Escrick

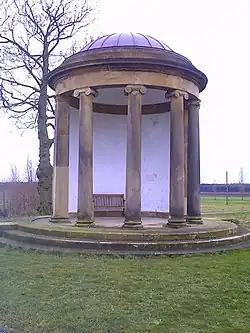
Monument in Escrick Park

A manor-house at Escrick existed in 1323, and in 1557 was called Escrick Hall and was a substantial house of seventeen hearths in the 1670s. The seat of the Lord of the Manor, it was rebuilt in grand style about 1690 with a park of over , and would be much extended and improved in the eighteenth and nineteenth centuries.